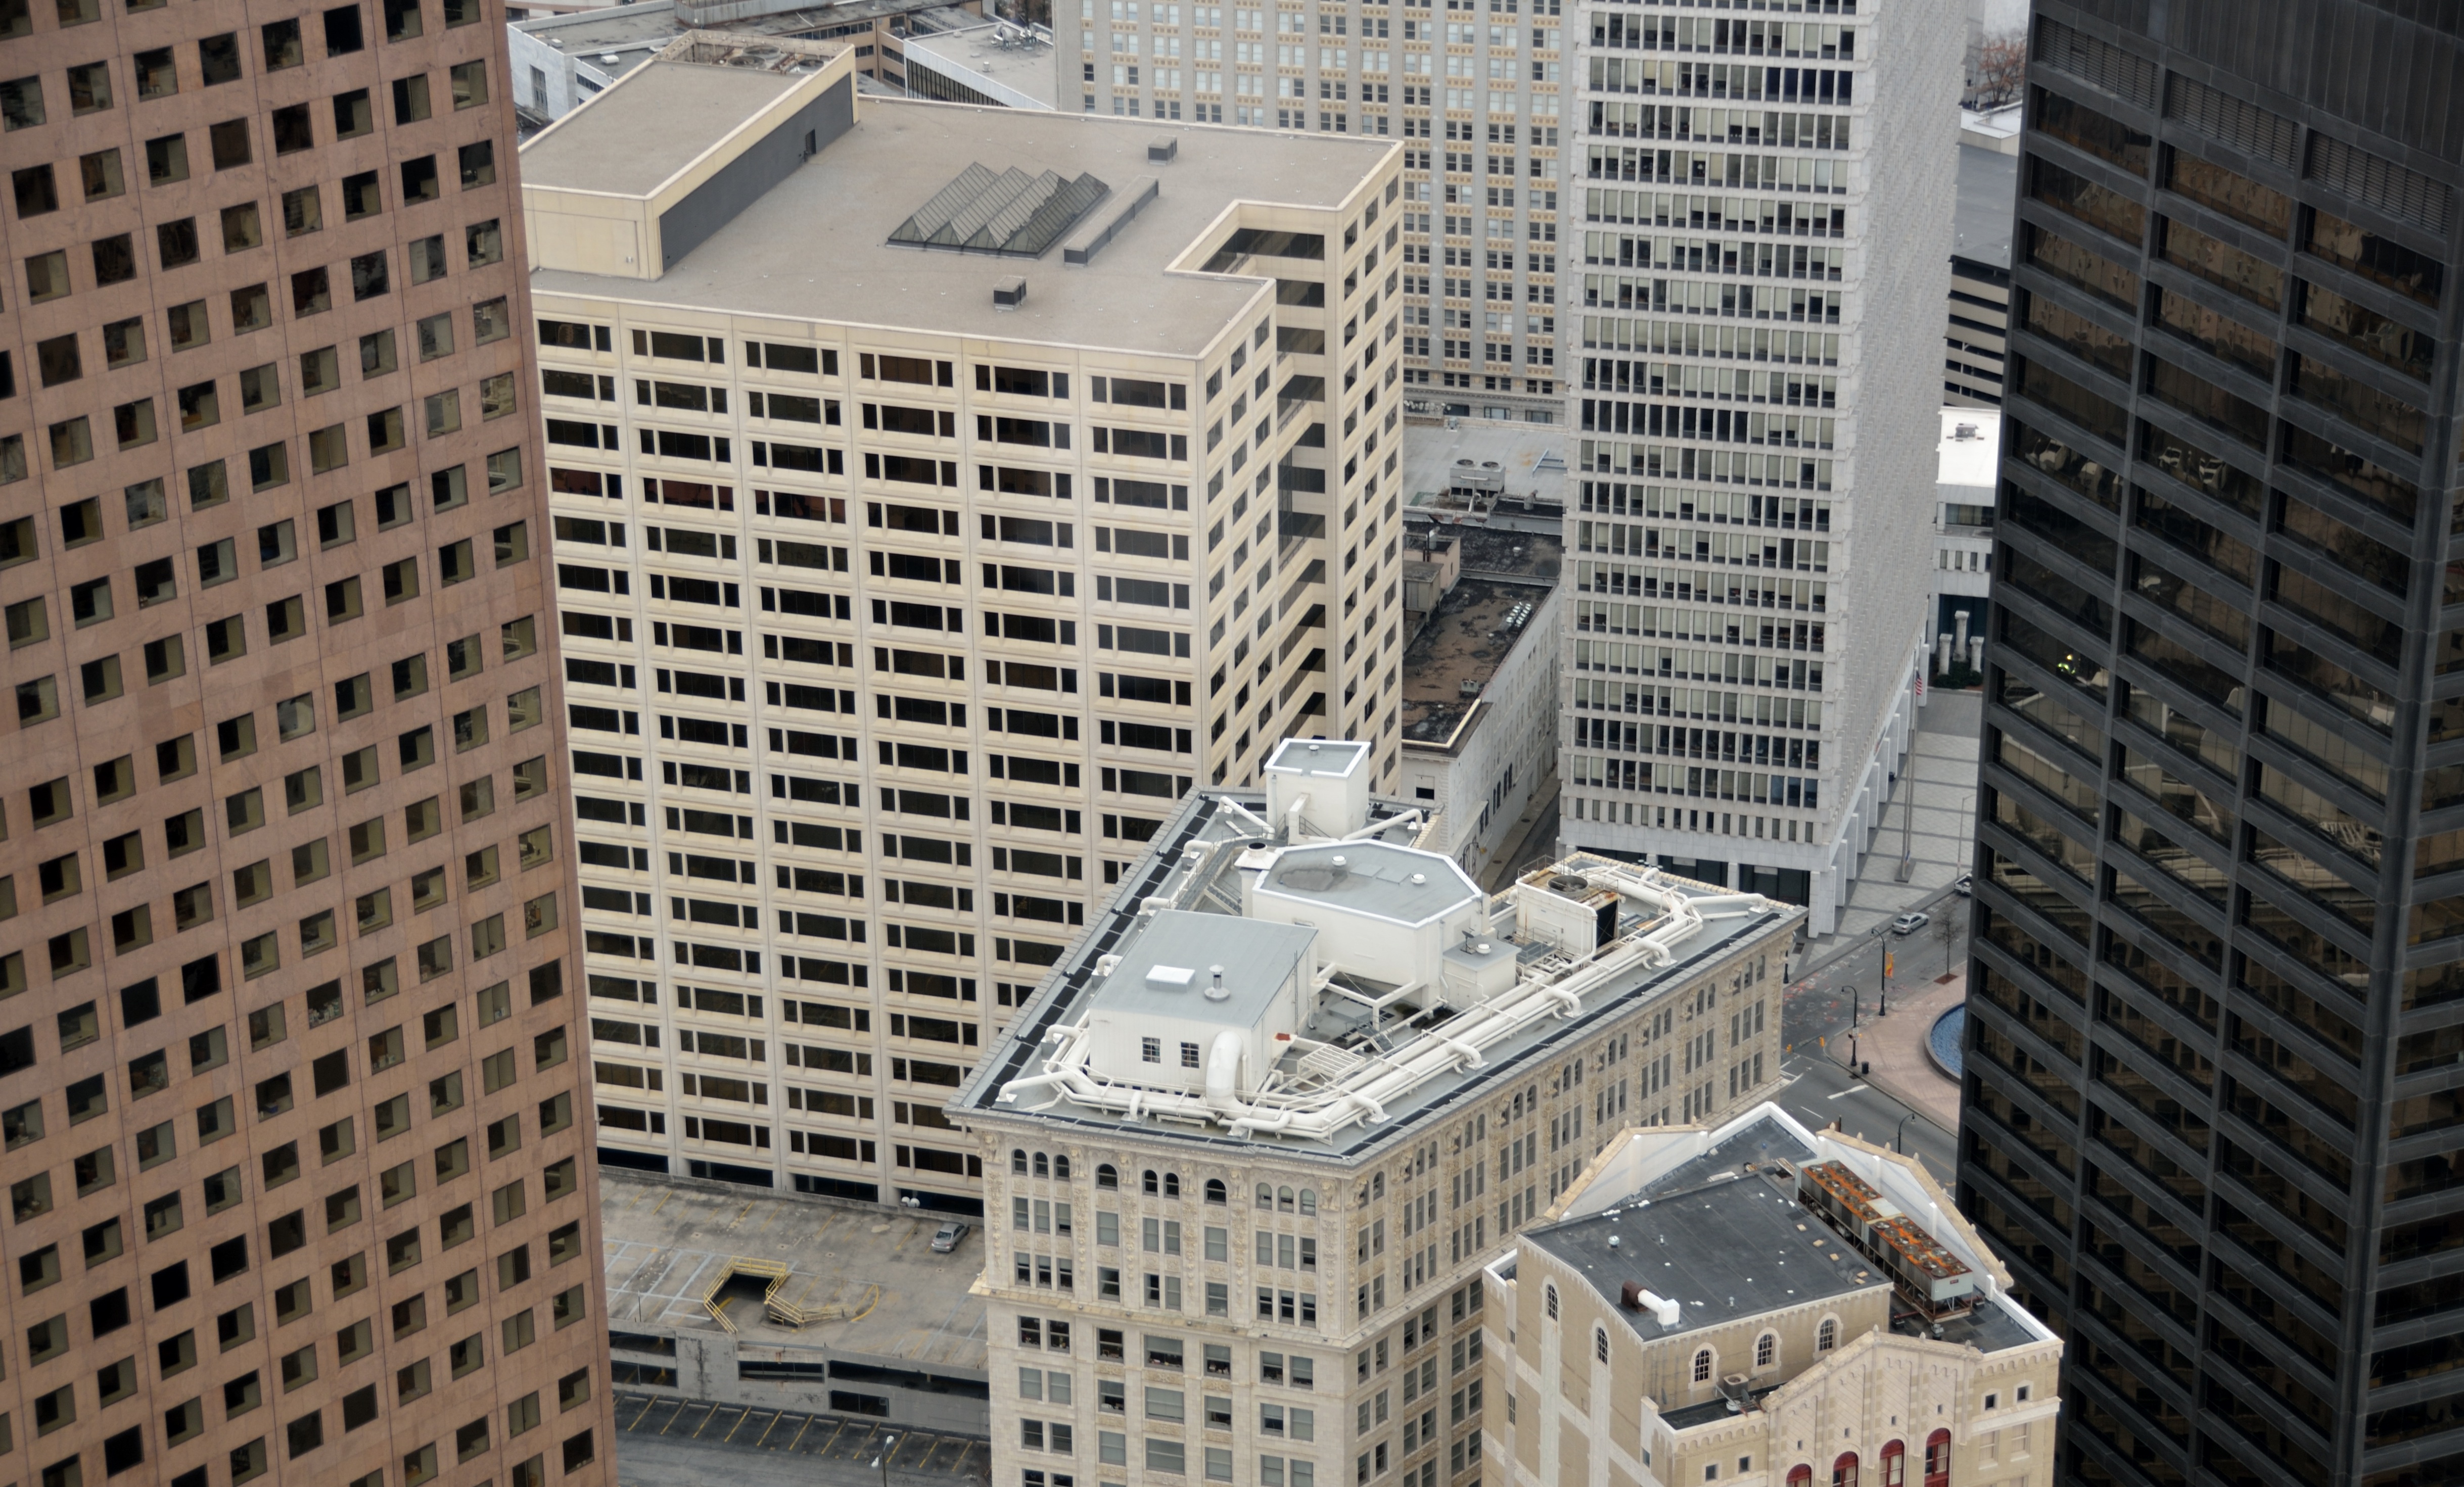
landscape, architecture, skyline, street, city, skyscraper, urban, wall, cityscape, panorama, downtown, travel, high, tower, usa, america, landmark, facade, exterior, historic, tourism, modern, aerial view, tower block, buildings, georgia, scene, famous, atlanta, metropolis, neighbourhood, urban area, human settlement